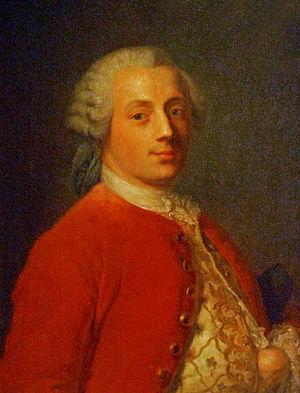
Musée d'impression sur étoffes de Mulhouse
La famille Dollfus est l'une des plus anciennes familles de Mulhouse. Son nom est associé à celui de l'entreprise textile DMC, à l'histoire de Mulhouse et au protestantisme français.
Jean-Henri Dollfus est un industriel français de Mulhouse. À ne pas confondre avec son fils également appelé Jean-Henri Dollfus qui fut industriel et maire de Mulhouse.